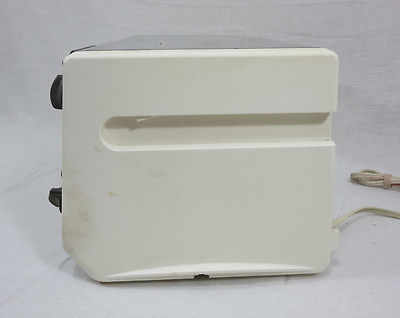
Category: toaster